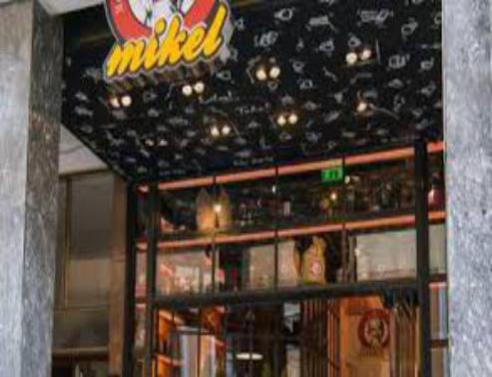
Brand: mikel coffee company
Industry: Food